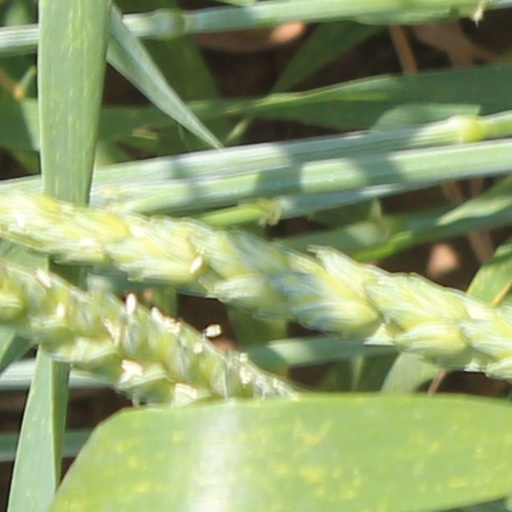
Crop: wheat